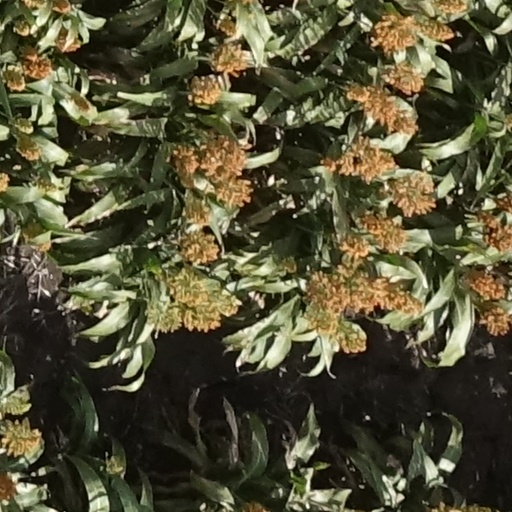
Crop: sorghum